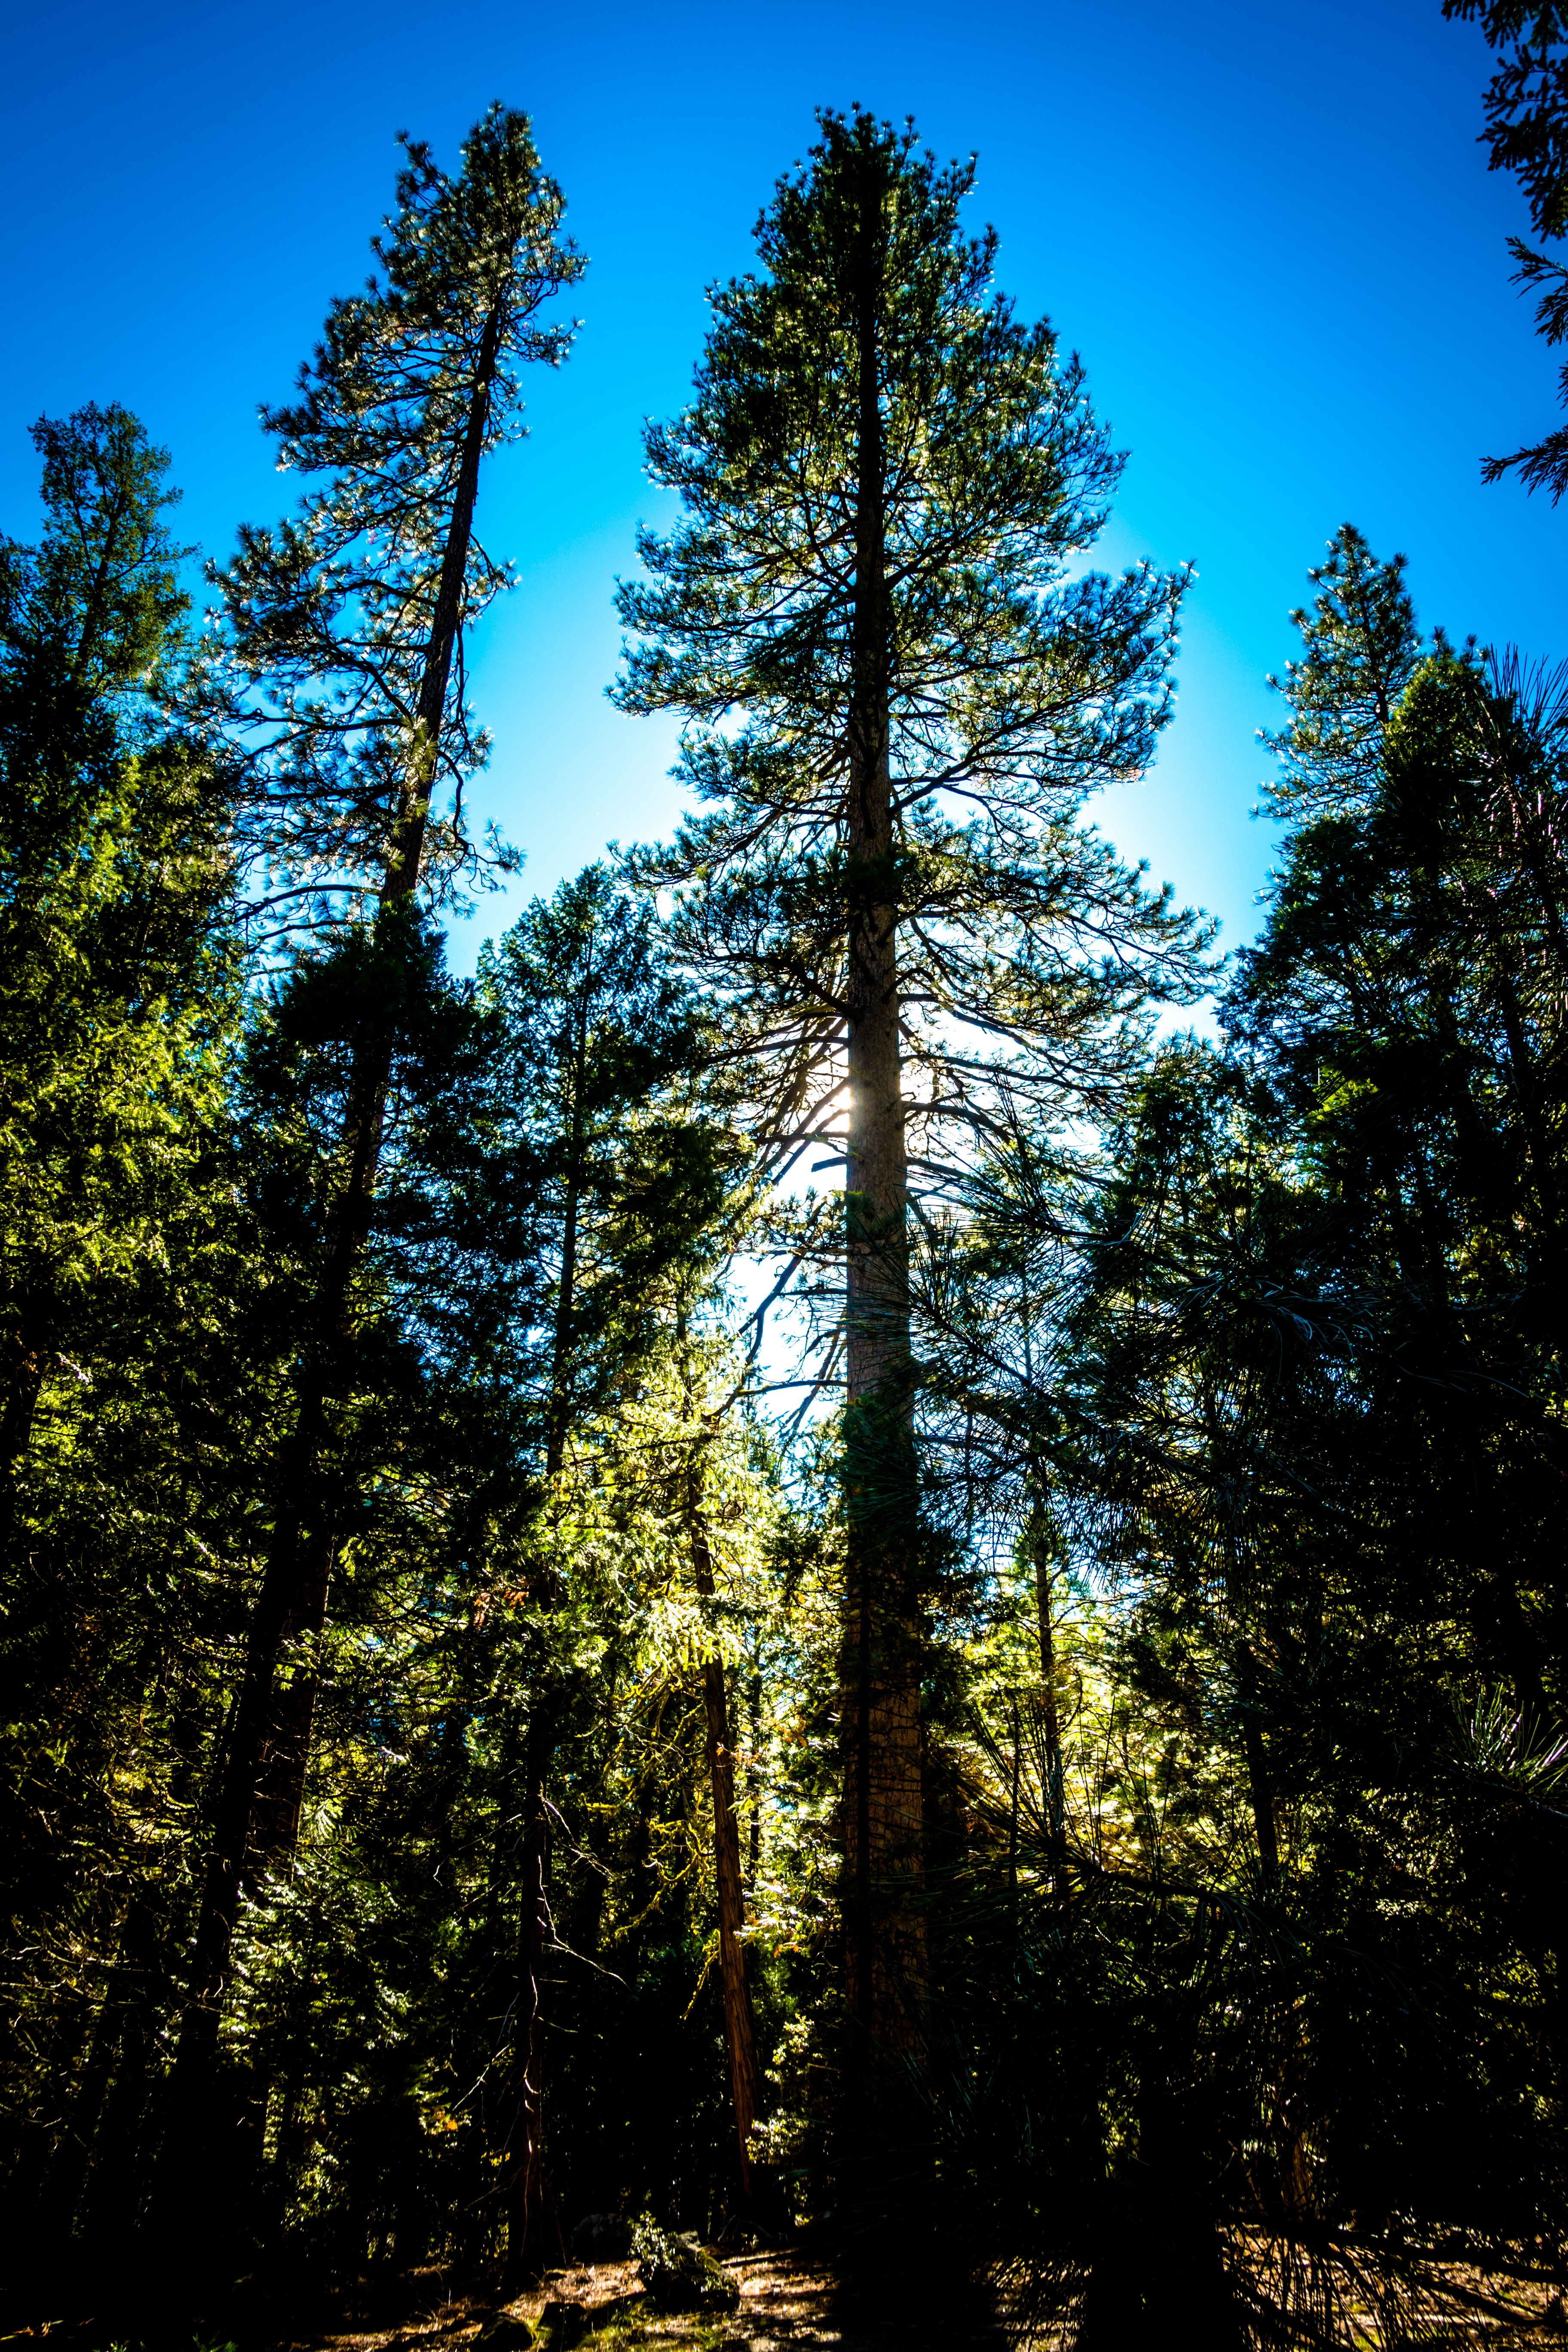
landscape, tree, nature, forest, outdoor, wilderness, branch, silhouette, plant, sky, sun, hiking, sunlight, morning, leaf, travel, yosemite, environment, scenic, natural, autumn, park, scenery, fir, conifer, spruce, tall, grove, woodland, habitat, larch, ecosystem, yosemite valley, biome, national parks, natural environment, woody plant, temperate broadleaf and mixed forest, temperate coniferous forest